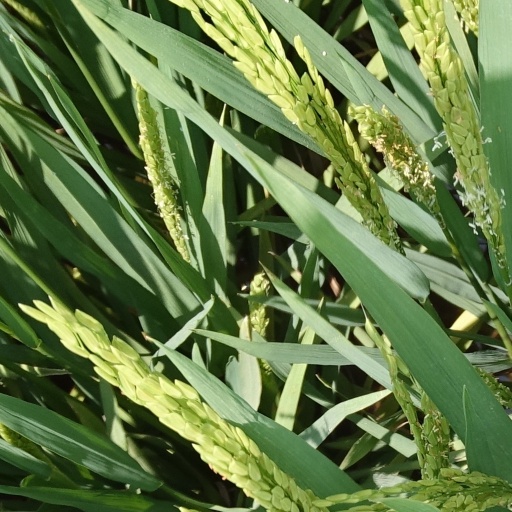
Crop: rice